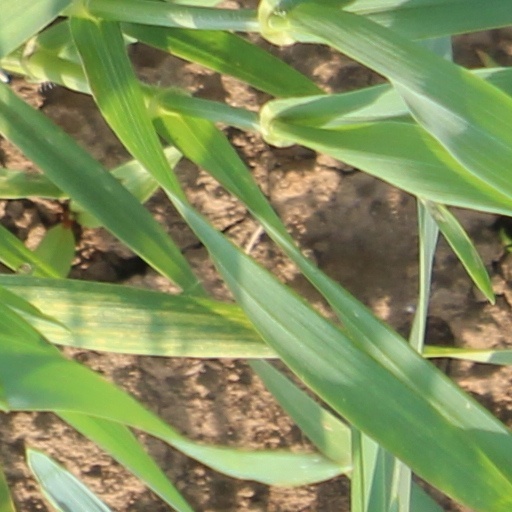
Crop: wheat